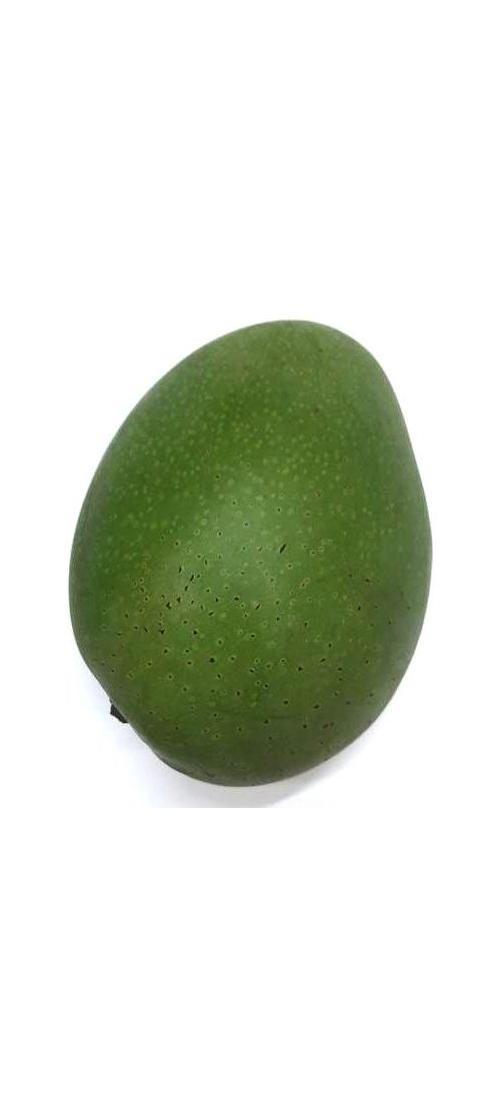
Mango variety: Ashshina Zhinuk